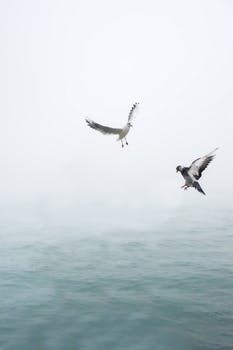
Label: No Watermark